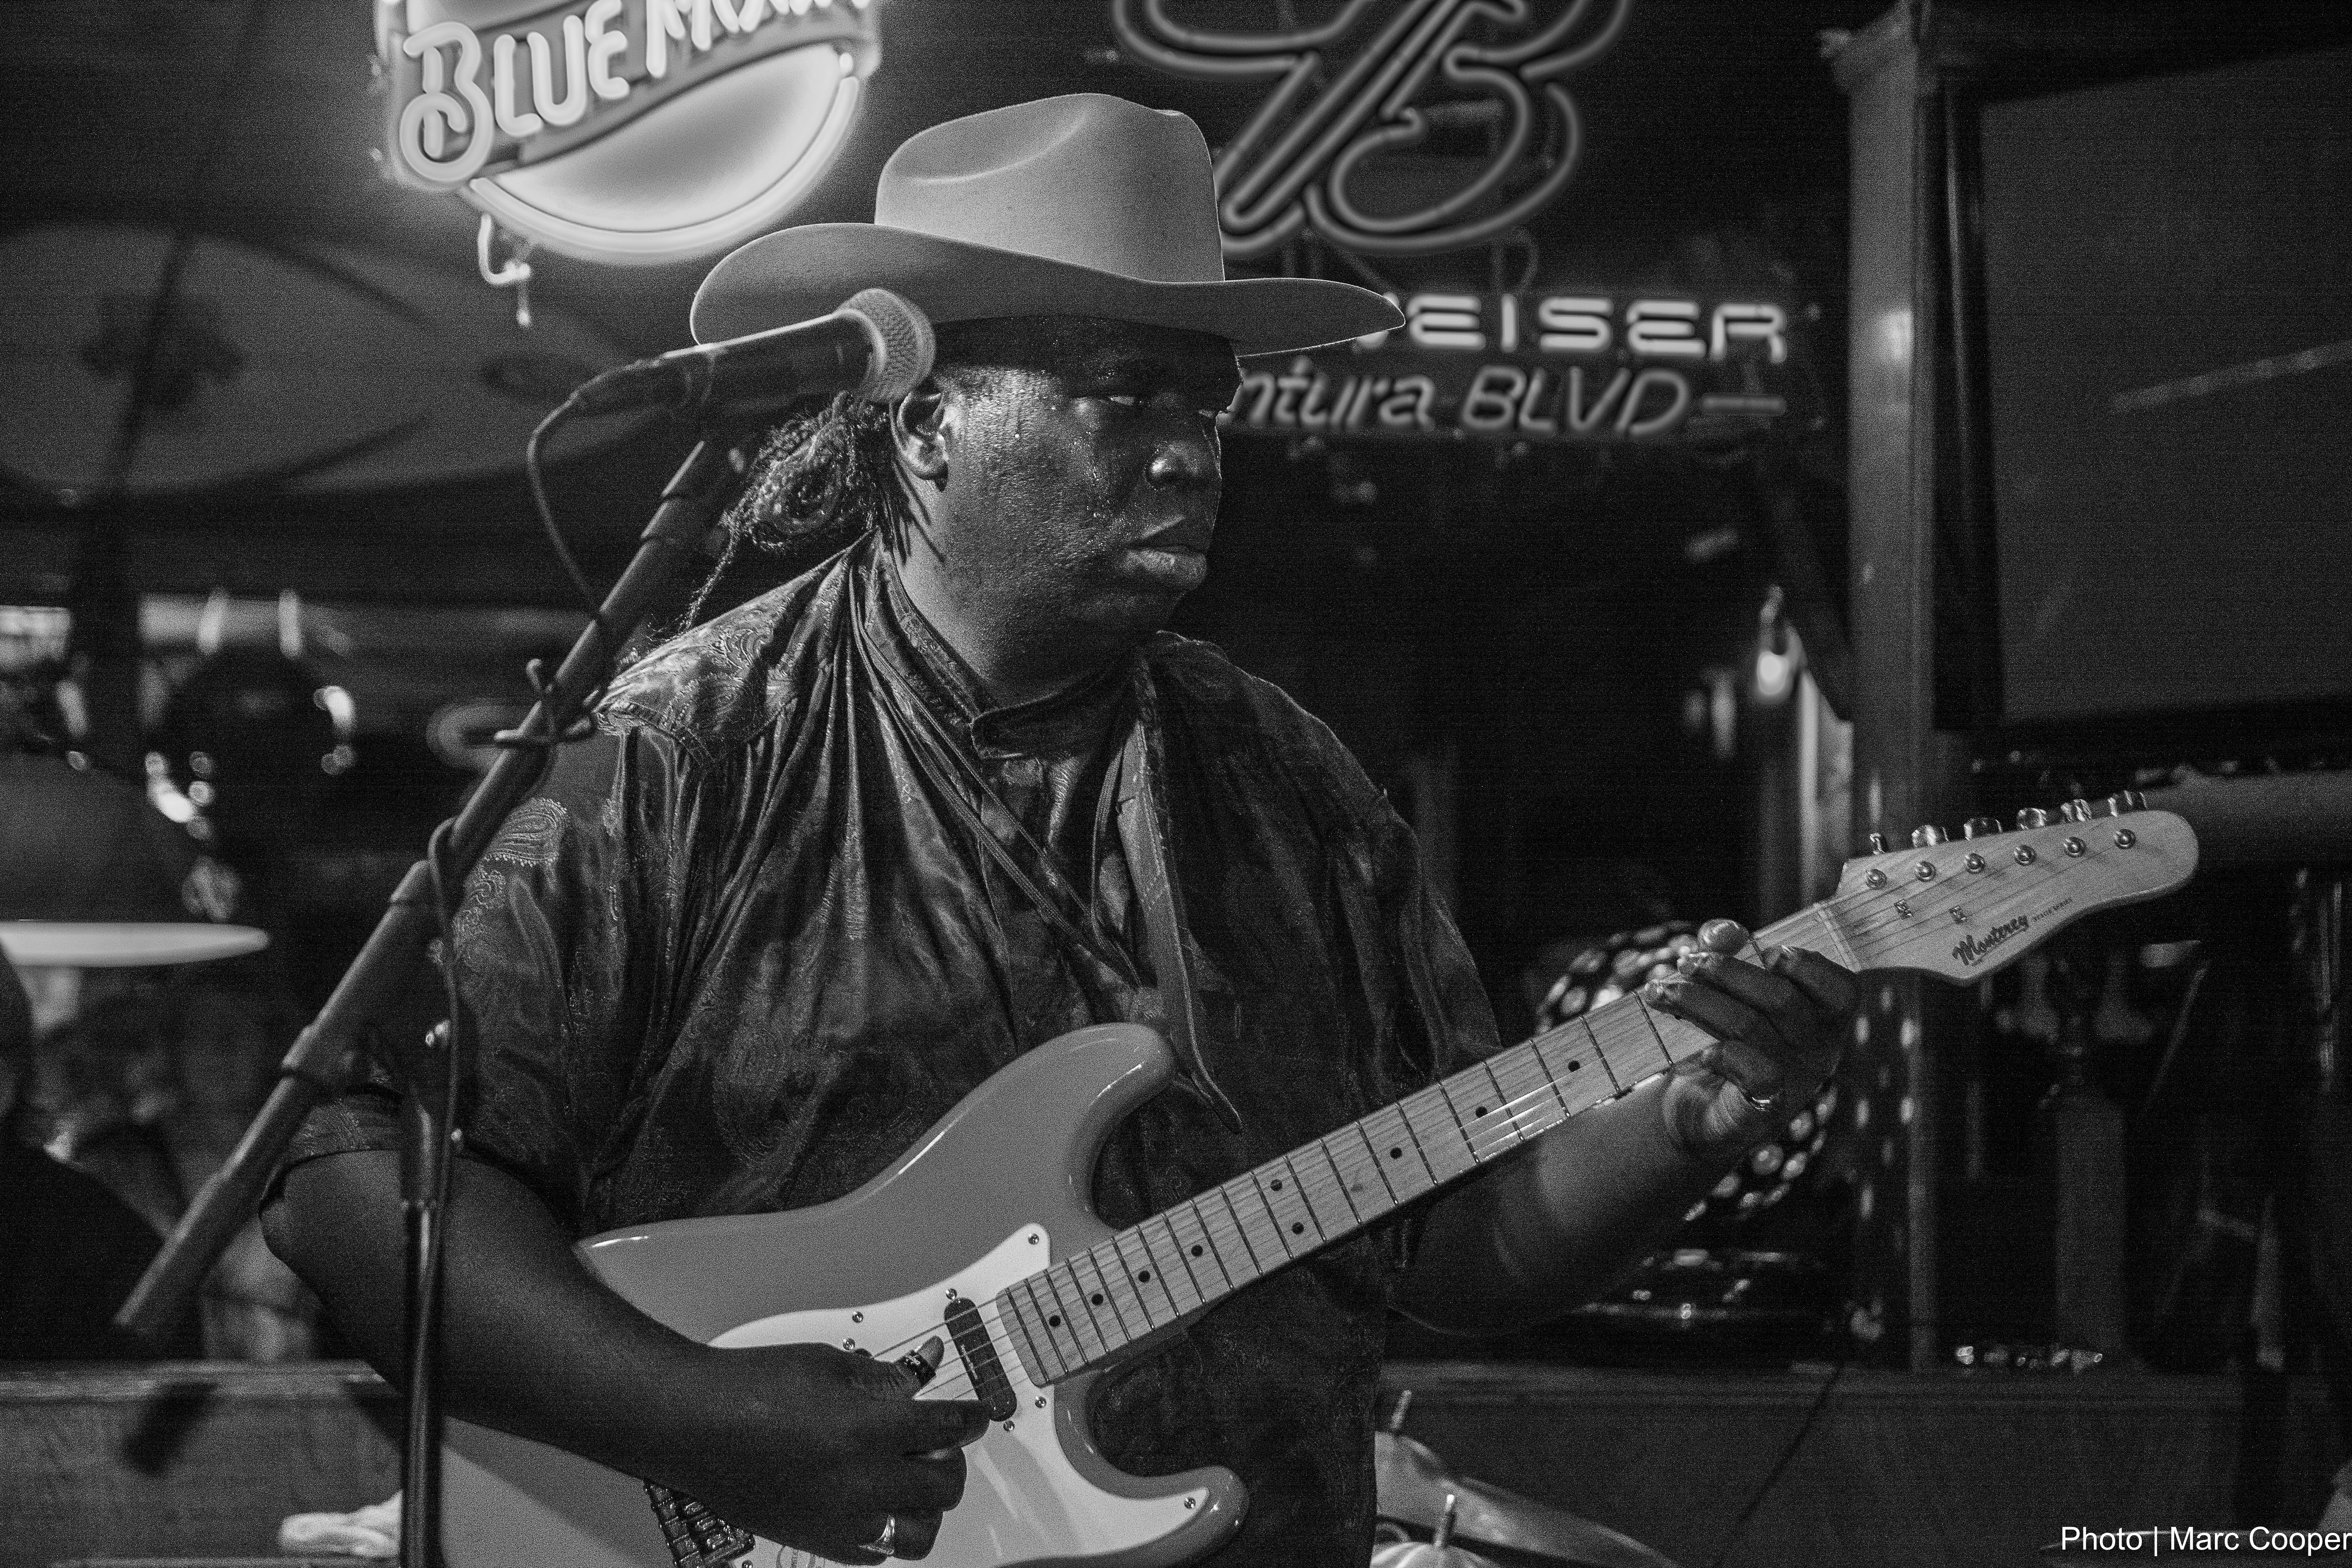
music, black and white, night, guitar, concert, portrait, nikon, musician, black, monochrome, blues, performance, bassist, noir, mm, 28, musicians, cadillac, d810, guitarist, mauisugarmillsaloon, nero, autofocus, drummer, mauisugarmill, losangeles, zack, nikonflickraward, monday, partycadillac, guitarlove, 2470, eugenehideawaybridges, tarzanablues, entertainment, monochrome photography